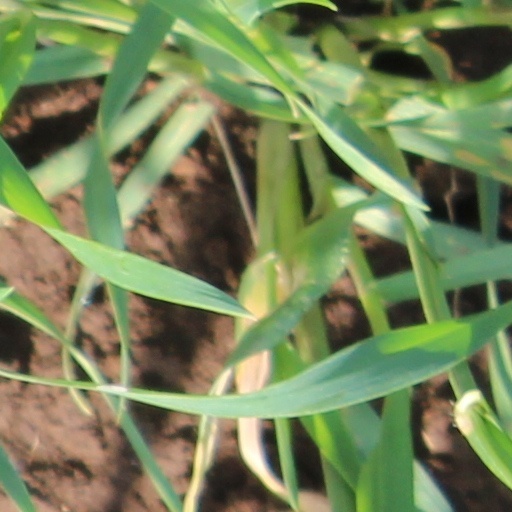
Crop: wheat